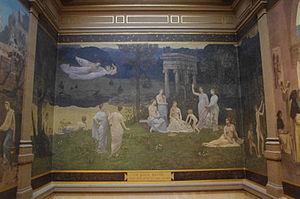
Le bois sacré cher aux Arts et aux Muses, peinture murale de Pierre Puvis de Chavannes au musée des Beaux-Arts de Lyon
Pierre Cécile Puvis de Chavannes, né à Lyon le 14 décembre 1824 et mort à Paris le 24 octobre 1898, est un peintre français.
Le musée des Beaux-Arts de Lyon est un musée municipal situé sur la place des Terreaux à Lyon dans l'abbaye de Saint-Pierre-les-Nonnains, plus connu sous le nom de palais Saint-Pierre.
L'Histoire du musée des Beaux-Arts de Lyon est l'étude de l'évolution de l'un des plus grands musées français durant ses deux siècles d'existence.